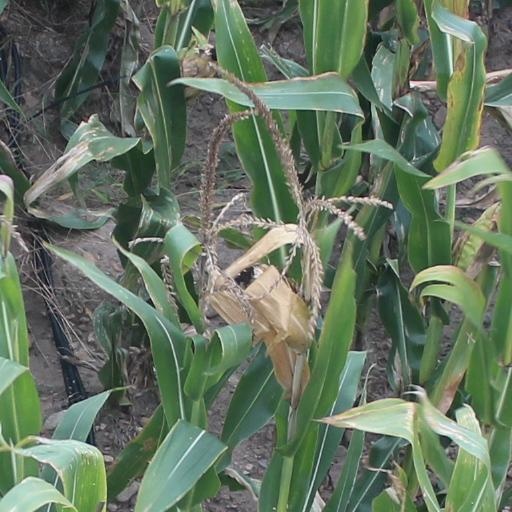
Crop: maize; corn